No Blood Relation

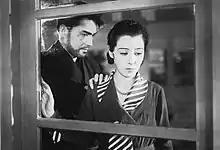
Jōji Oka and Yoshiko Okada

is a 1932 Japanese silent drama film directed by Mikio Naruse, based on a novel by Shunyo Yanagawa. It is the first surviving feature-length film by the director.